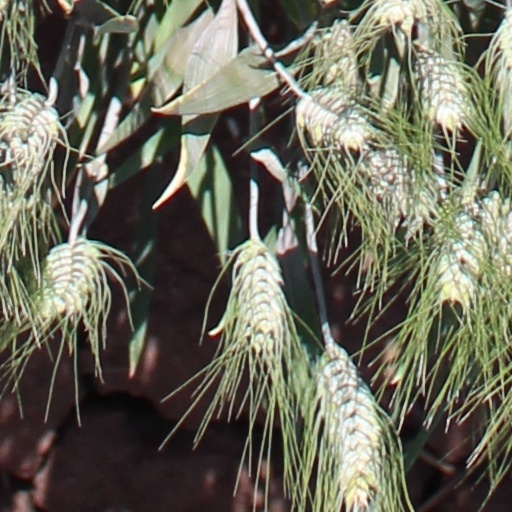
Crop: wheat